Get Up (Ciara song)

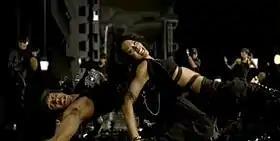
Ciara performing choreography with dancers in the music video, accompanied by a CGI cityscape.

The music video for the song was filmed on June 30, 2006, in Los Angeles, California, directed by Joseph Kahn. It features several special effects, which include the effects of macro lenses on real bodies, intermediate CGI bodies, and 2-D wipes and morphs.